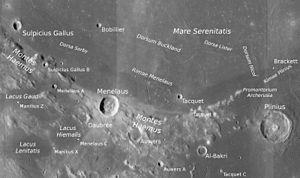
Menelaus est un cratère lunaire situé sur la face visible de la Lune au sud de la Mare Serenitatis et à côté du massif montagneux des Montes Haemus. Les cratères Daubrée et Auwers sont situés juste au sud et sud-ouest du cratère Menelaus. Le cratère Menelaus a un contour irrégulier. L'intérieur a un terrain en forme de terrasses. Une structure rayonnée s'éloigne du cratère vers le Nord sur la Mare Serenitatis.
Daubrée est un cratère lunaire situé sur la face visible de la Lune au sud de la Mare Serenitatis et à l'intérieur du massif montagneux des Montes Haemus. Le cratère Daubrée est situé juste au sud du cratère Menelaus et à côté du cratère Auwers. Le cratère Daubrée a une forme en fer à cheval avec le contour ouvert au nord-ouest. L'intérieur a été inondé par de la lave basaltique, laissant un niveau de plancher sans relief. Le rebord oriental est attaché à la crête basse appartenant aux Montes Haemus.